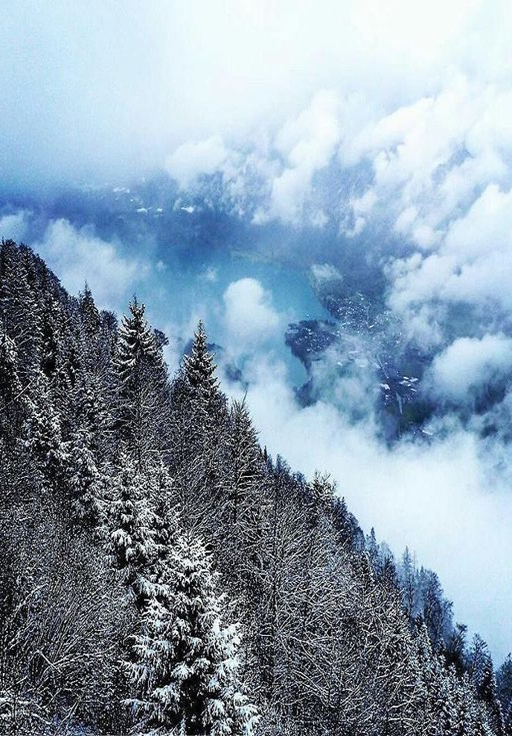
winter is back for a few days !